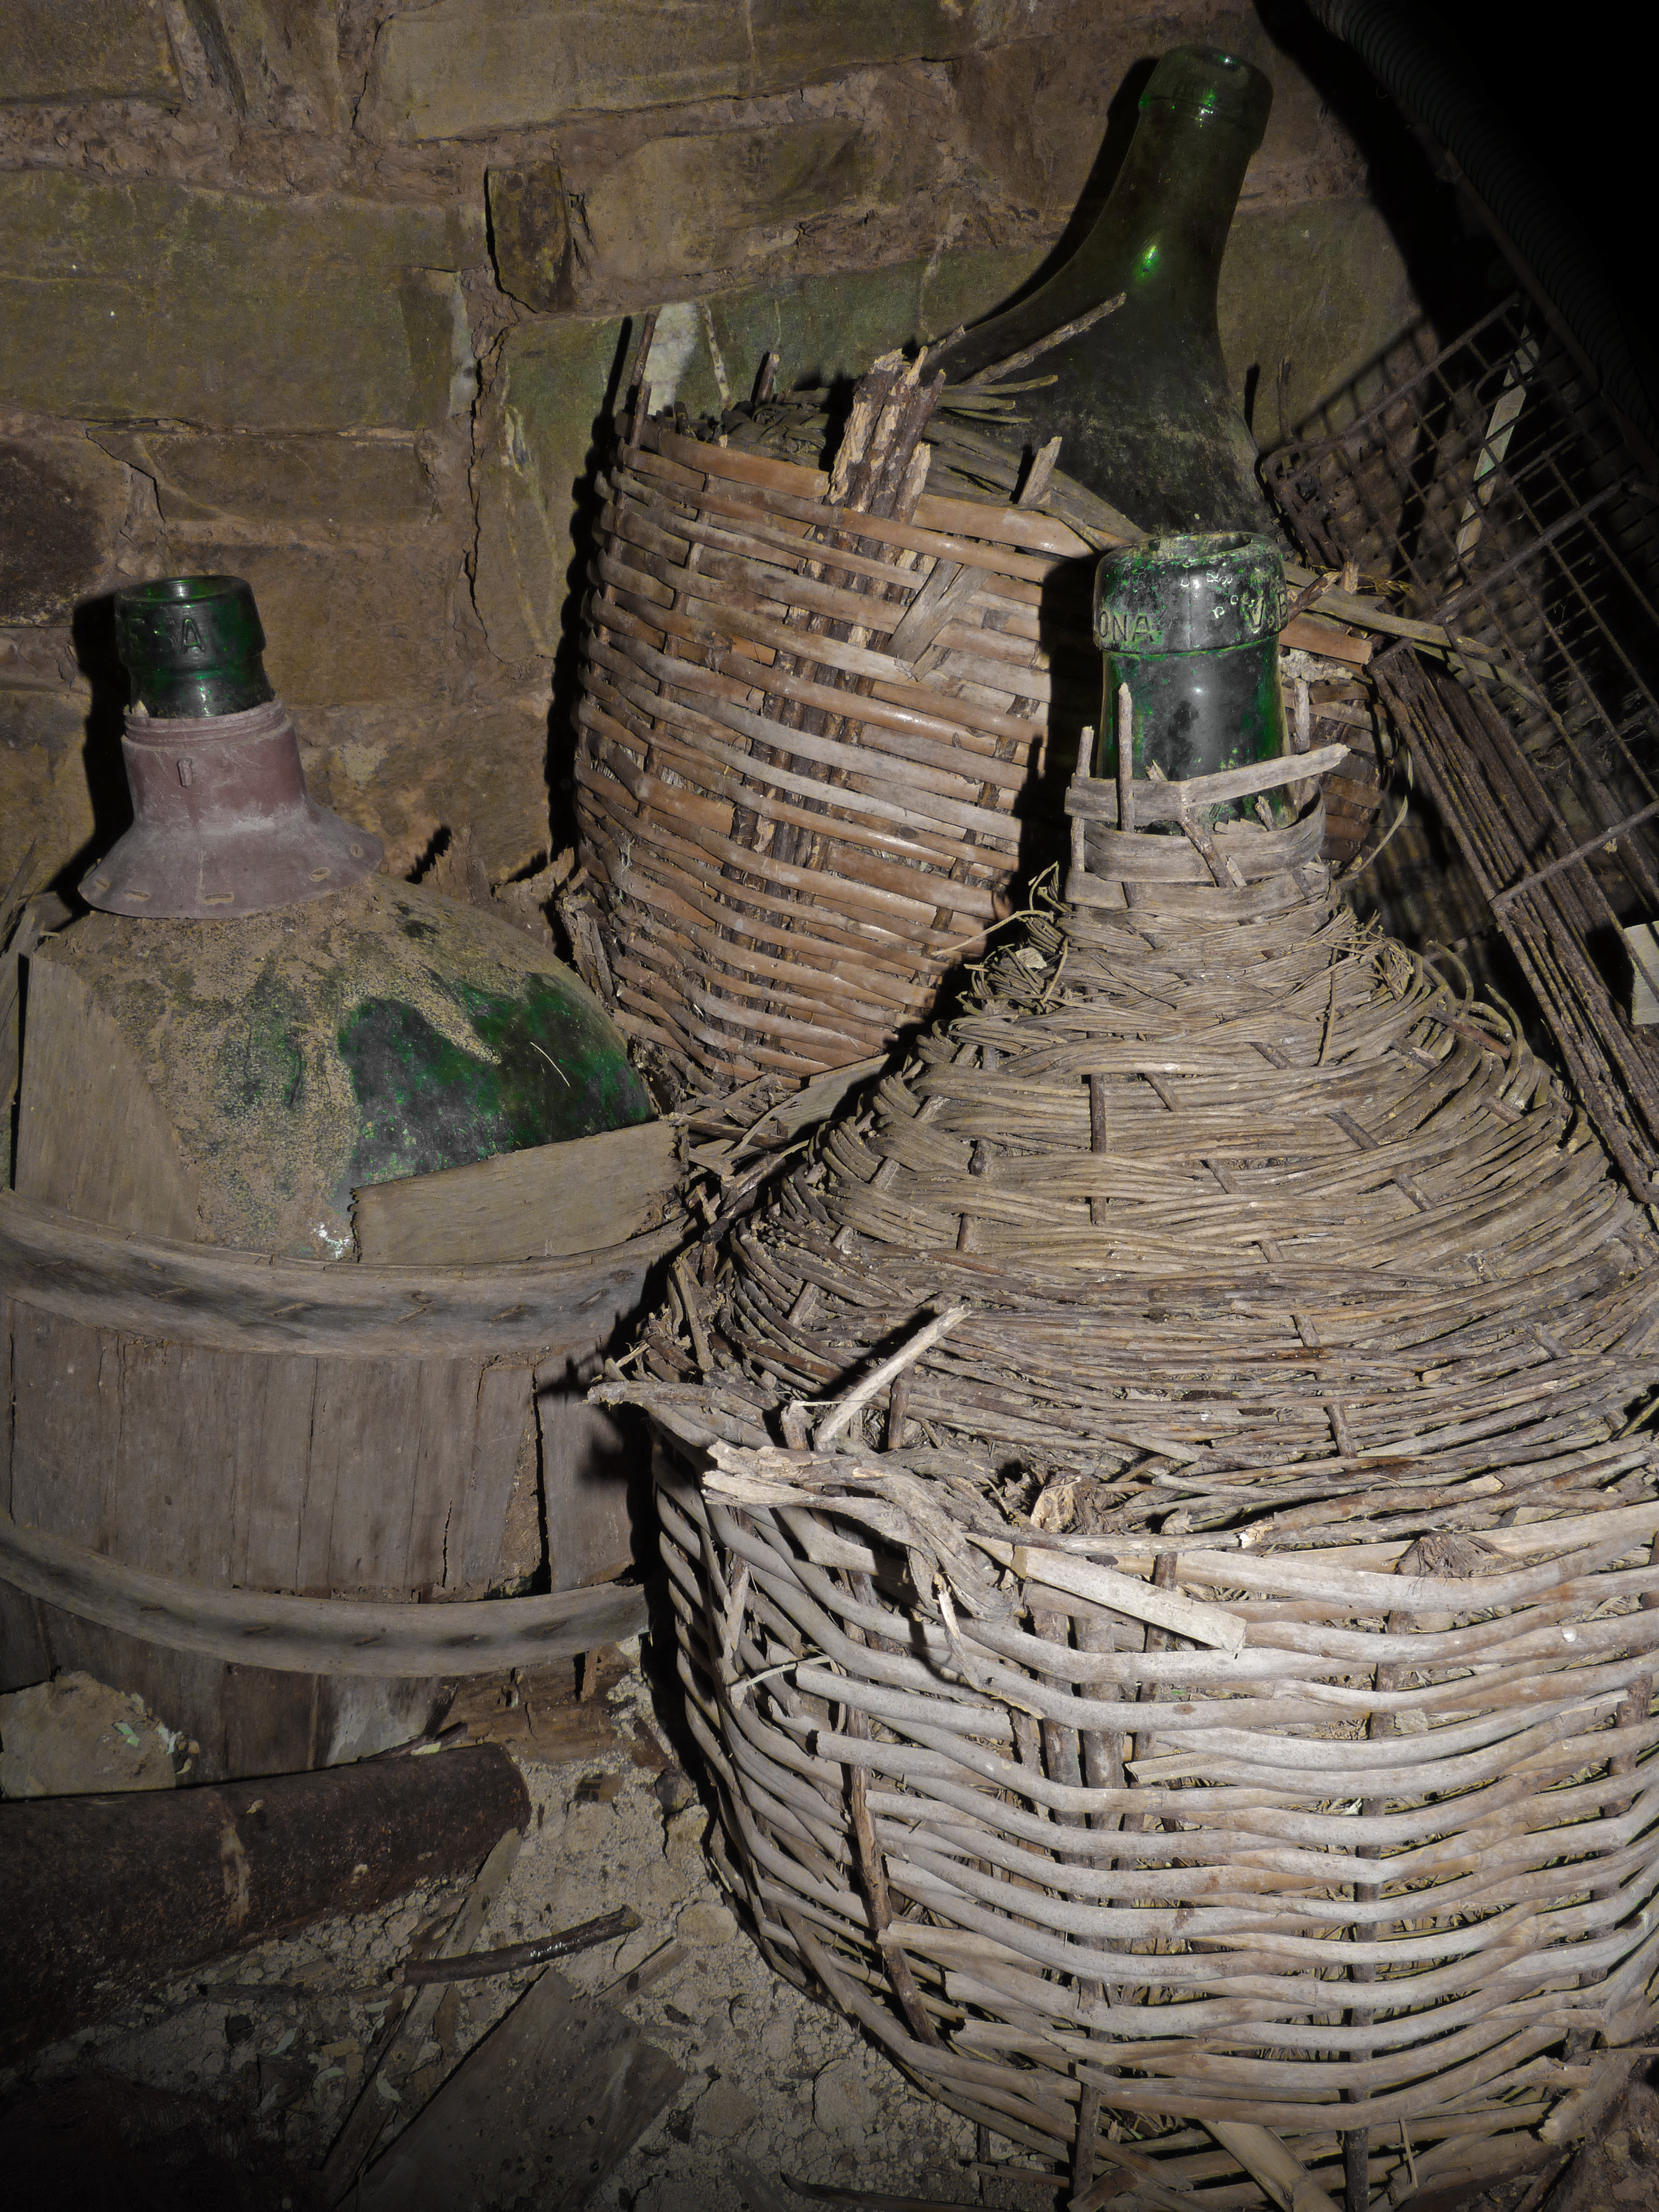
wood, glass, old, lighting, wicker, bottles, carboys, man made object, ancient history, carafes